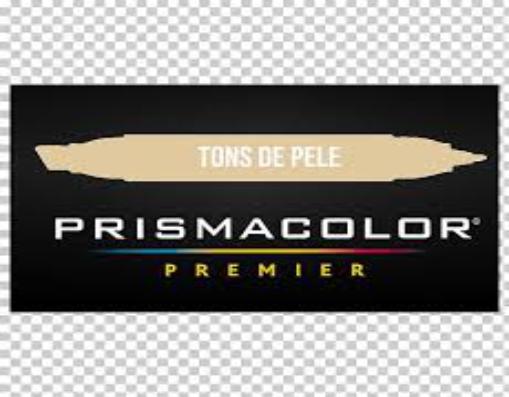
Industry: Necessities